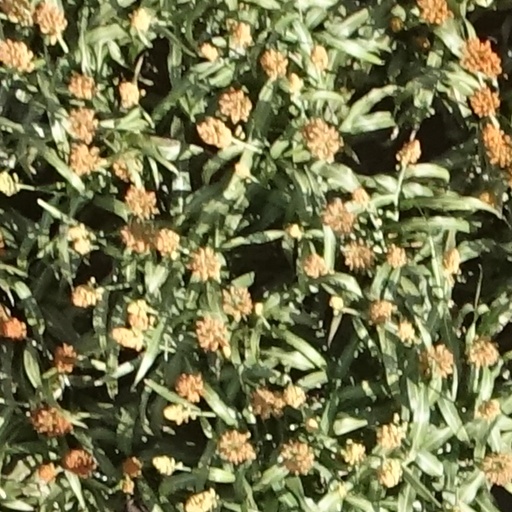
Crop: sorghum